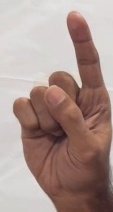
ASL sign: 1